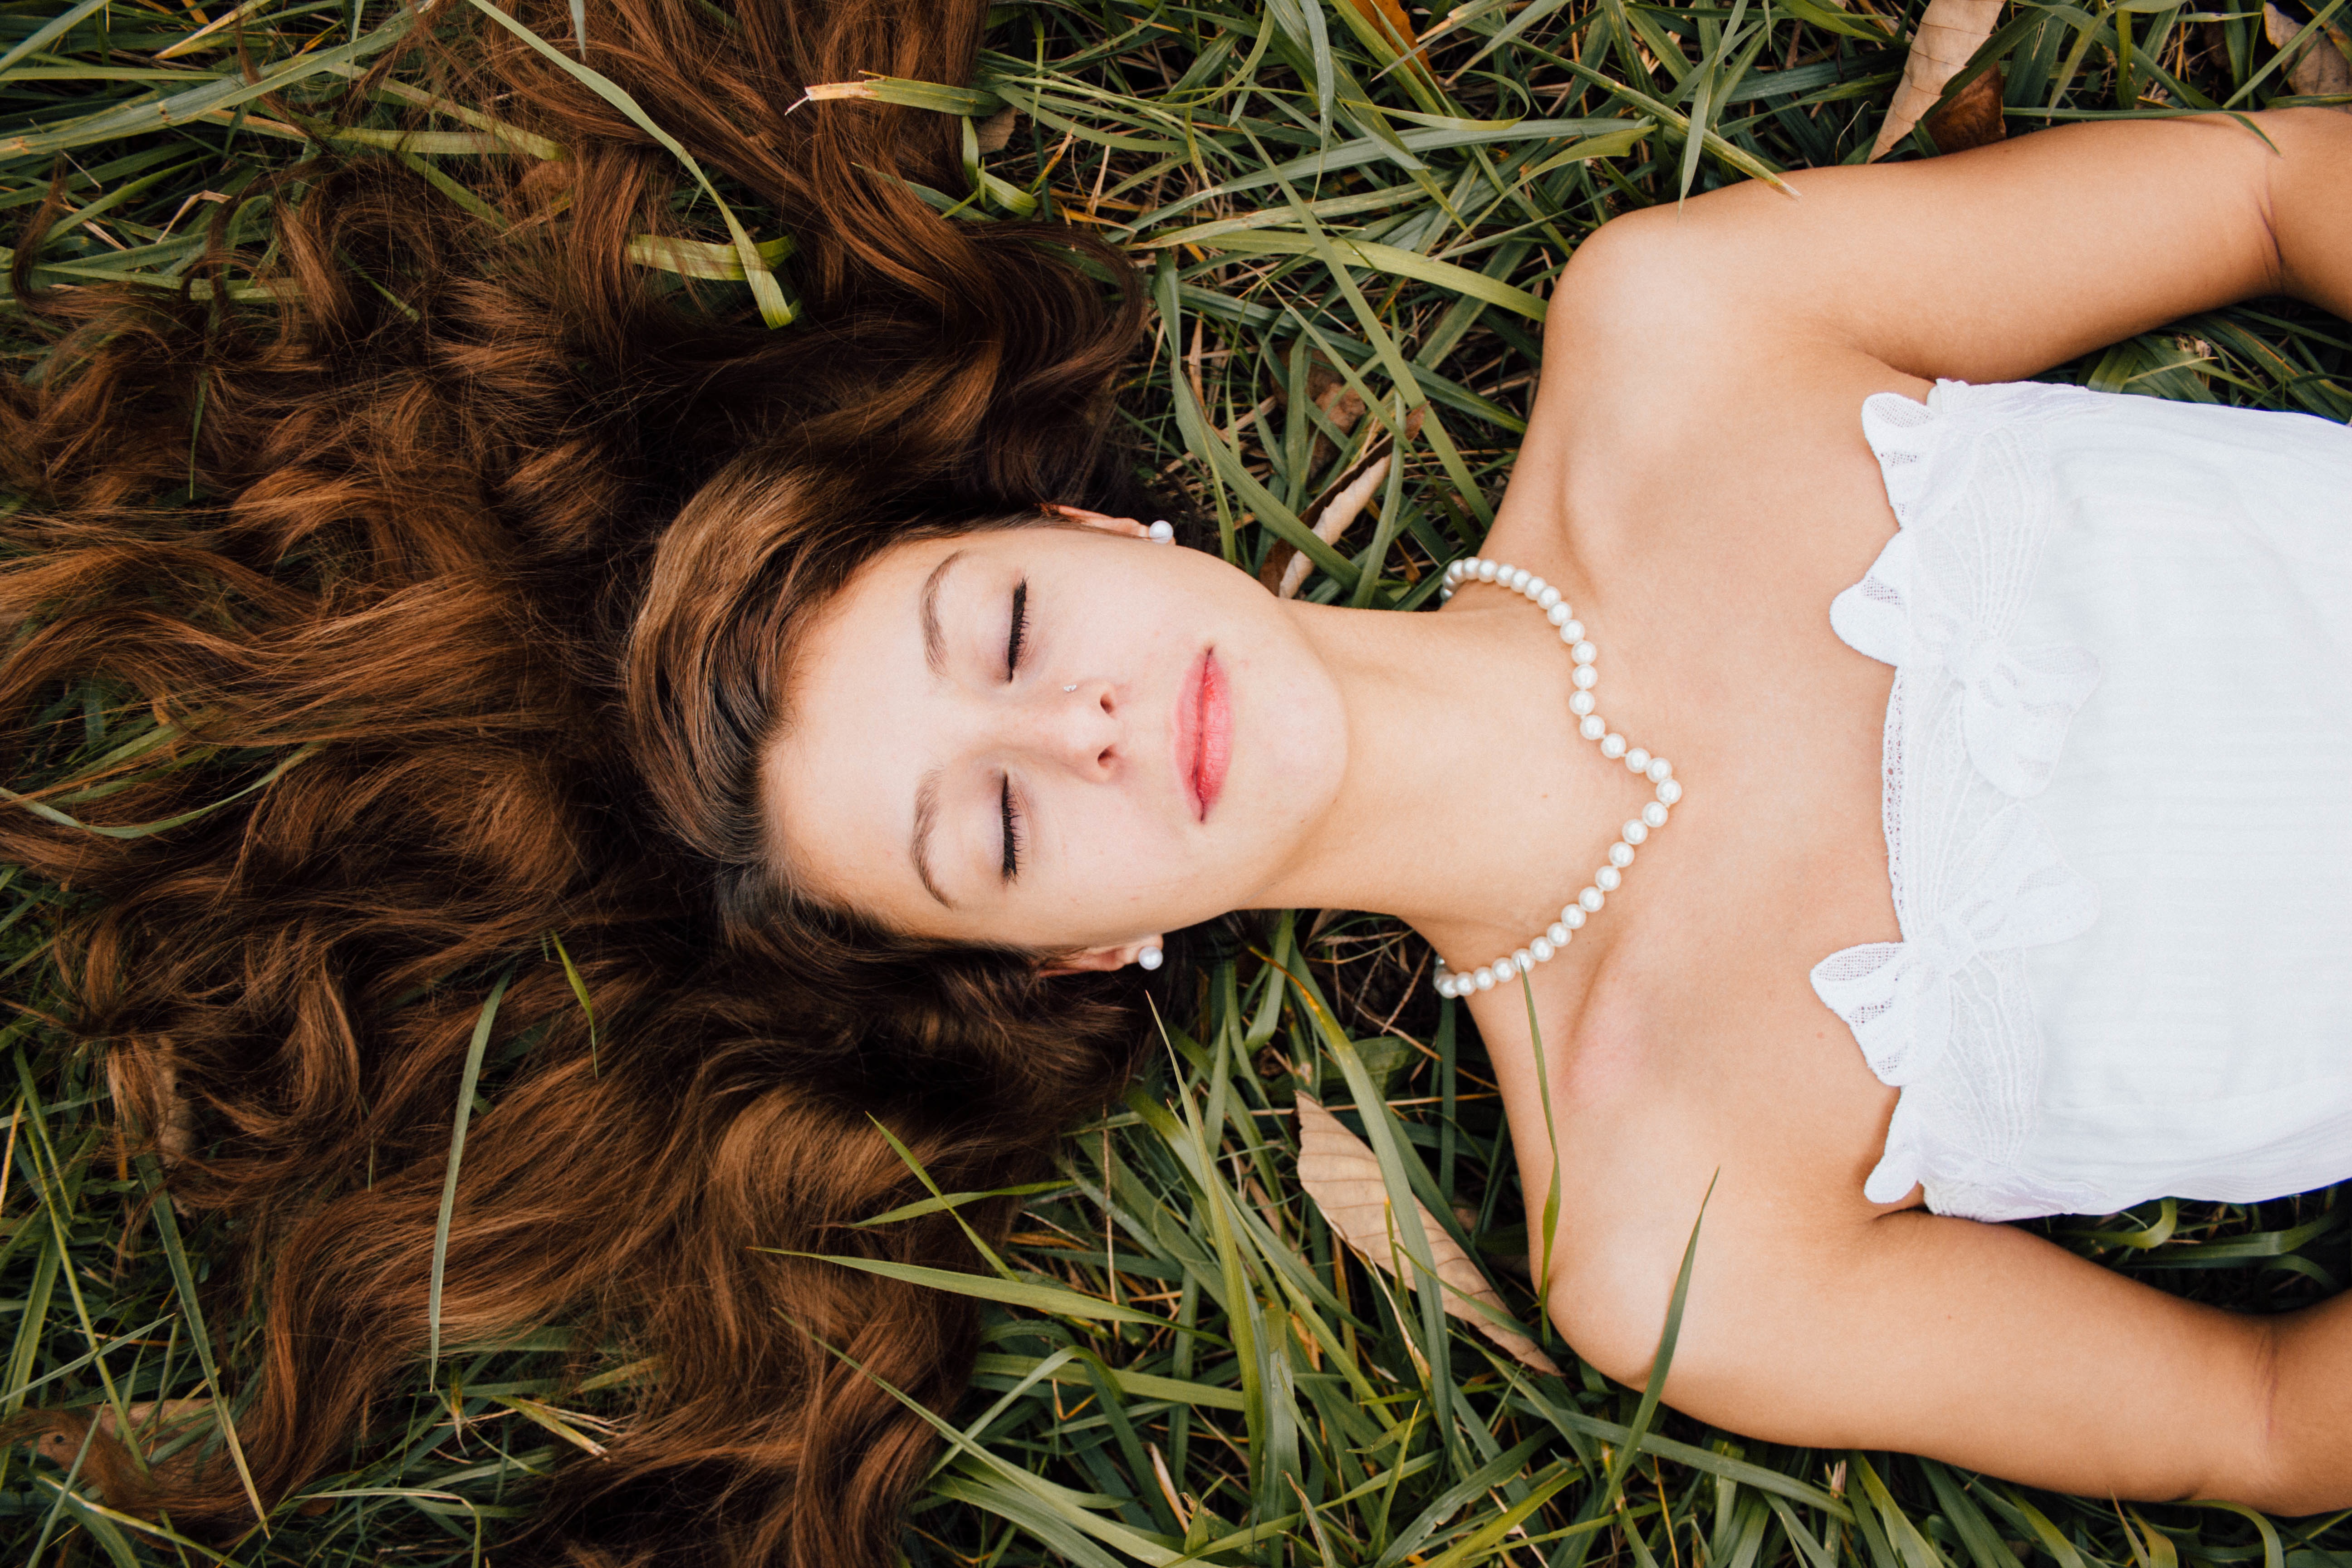
hand, grass, person, girl, woman, hair, photography, flower, leg, model, romance, bride, hairstyle, long hair, dress, skin, beauty, blond, pearl, interaction, photo shoot, portrait photography